National Popular Rally

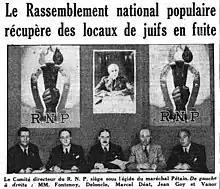
RNP members: Jean Fontenoy, Eugène Deloncle, Marcel Déat, Jean Goy and Jean Van Ormelingen.

The RNP was directed by a permanent commission of 15 members. According to a February 1943 list, these included: